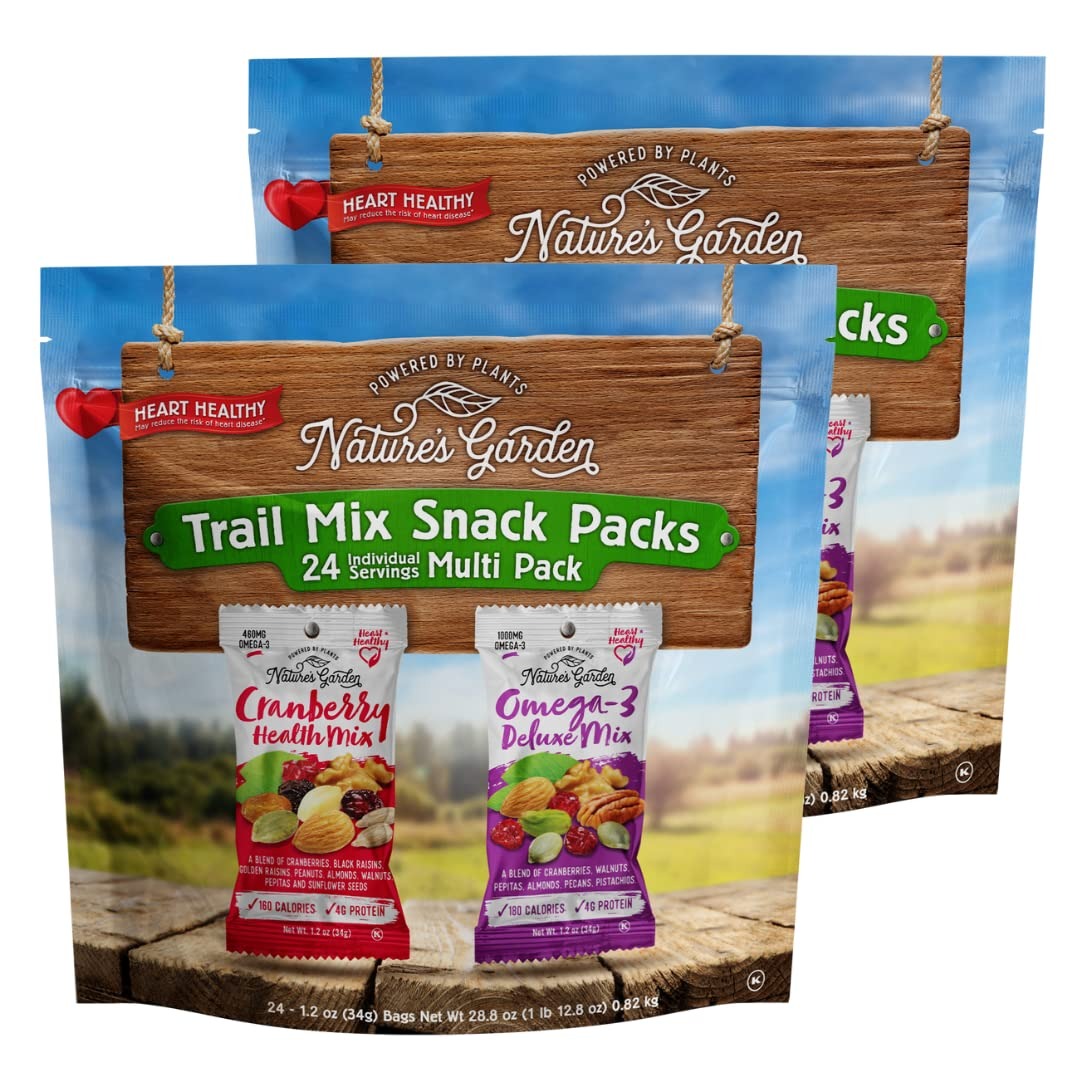
Item Name: Nature's Garden Trail Mix Snack Pack - 28.8 oz. (Pack of 2)
Bullet Point 1: SAVVY SNACKS FOR ALL! Featured inside this multi-pack are our fan-favorite Omega-3 Deluxe Mix and Cranberry Health Mix. Both of these healthy snacks are proudly vegan, dairy-free, and gluten-free. So regardless of your dietary requirements, you can enjoy what’s inside our Trail Mix Snack Packs.
Bullet Point 2: TAKE ME ANYWHERE. The convenient size makes these individual packs perfect for savvy snackers on the move. Whether you’re adventuring in the great outdoors or at the office, or simply filling your child’s lunch box, these snacks are as functional as they are delicious.
Bullet Point 3: TOP SHELF INGREDIENTS. All Nature’s Garden products, including our Trail Mix Snack Packs are made with all natural ingredients. That means we take the finest quality mixed nuts, berries, and fruit mother nature has to offer and create snacks that go beyond simply satisfying hunger. So rest assured, when you buy Nature’s Garden, you’re buying the absolute best.
Bullet Point 4: FREE FROM NASTIES. We’ve ditched the bad stuff and are committed to bringing you that good good. Each mix inside our nut snack packs are free from preservatives, trans fats, GMOs, artificial ingredients, artificial flavors, cholesterol, and sodium. Whew! Take a big exhale and chow down without second guessing.
Bullet Point 5: WALLET-FRIENDLY. How do you make a totally delicious, insanely nutritious, and crazy convenient snack even better? Buy in bulk and make it budget-friendly! Our Trail Mix Snack Packs come in a bundle of 48 individual packets featuring two of our best-selling trail mixes. The perfect way to indulge in a variety of yummy, for less.
Bullet Point 6: KICKSTART YOUR HEART. Each of the trail mixes inside our Healthy Trail Mix Snack Packs proudly wear the healthy heart banner. This means that you can munch guilt-free, knowing you’re treating your heart (and soul) to a snack with a greater purpose.
Product Description: For those busy days on the go or slow afternoons at the office. To toss in your kids’ lunch boxes or for your next outdoor adventure. Make Nature’s Garden Organic Trail Mix Snack Packs your go-to for savvy snacking on the move. This bag includes 72 individual 1.2oz (34g) packets of our best-selling fruit and nut trail mix including our Heart Healthy Mix, Omega-3 Deluxe Mix, and Cranberry Health Mix. These convenient snack packs feature the highest quality organic ingredients to keep your energy high and belly full throughout your busy day. Each packet contains a harmony of fruits, nuts, and seeds, featuring almonds, walnuts, pistachios, pecans, pumpkin seeds, and cranberries. Cranberries help fight against disease with their antioxidant benefits, while the nuts and seeds work to help maintain a healthy heart, filled with omega-3 fatty acids. High in fiber, protein, and a rich list of vitamins and minerals, nut and trail mix variety packs work to enrich the body and mind. And with certified organic ingredients in every packet, feel good knowing you’re giving your body the best. Get your hands on a bag of these snack packs to keep you and your family moving and grooving!
Value: 57.6
Unit: Ounce

Price: 22.95